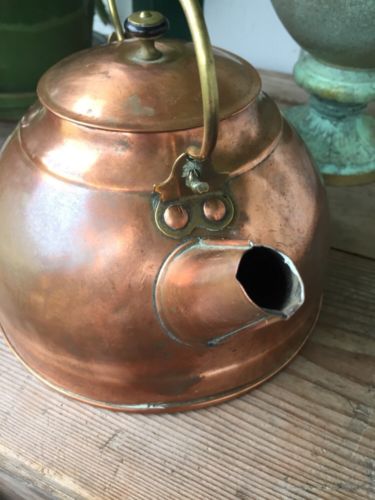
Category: kettle